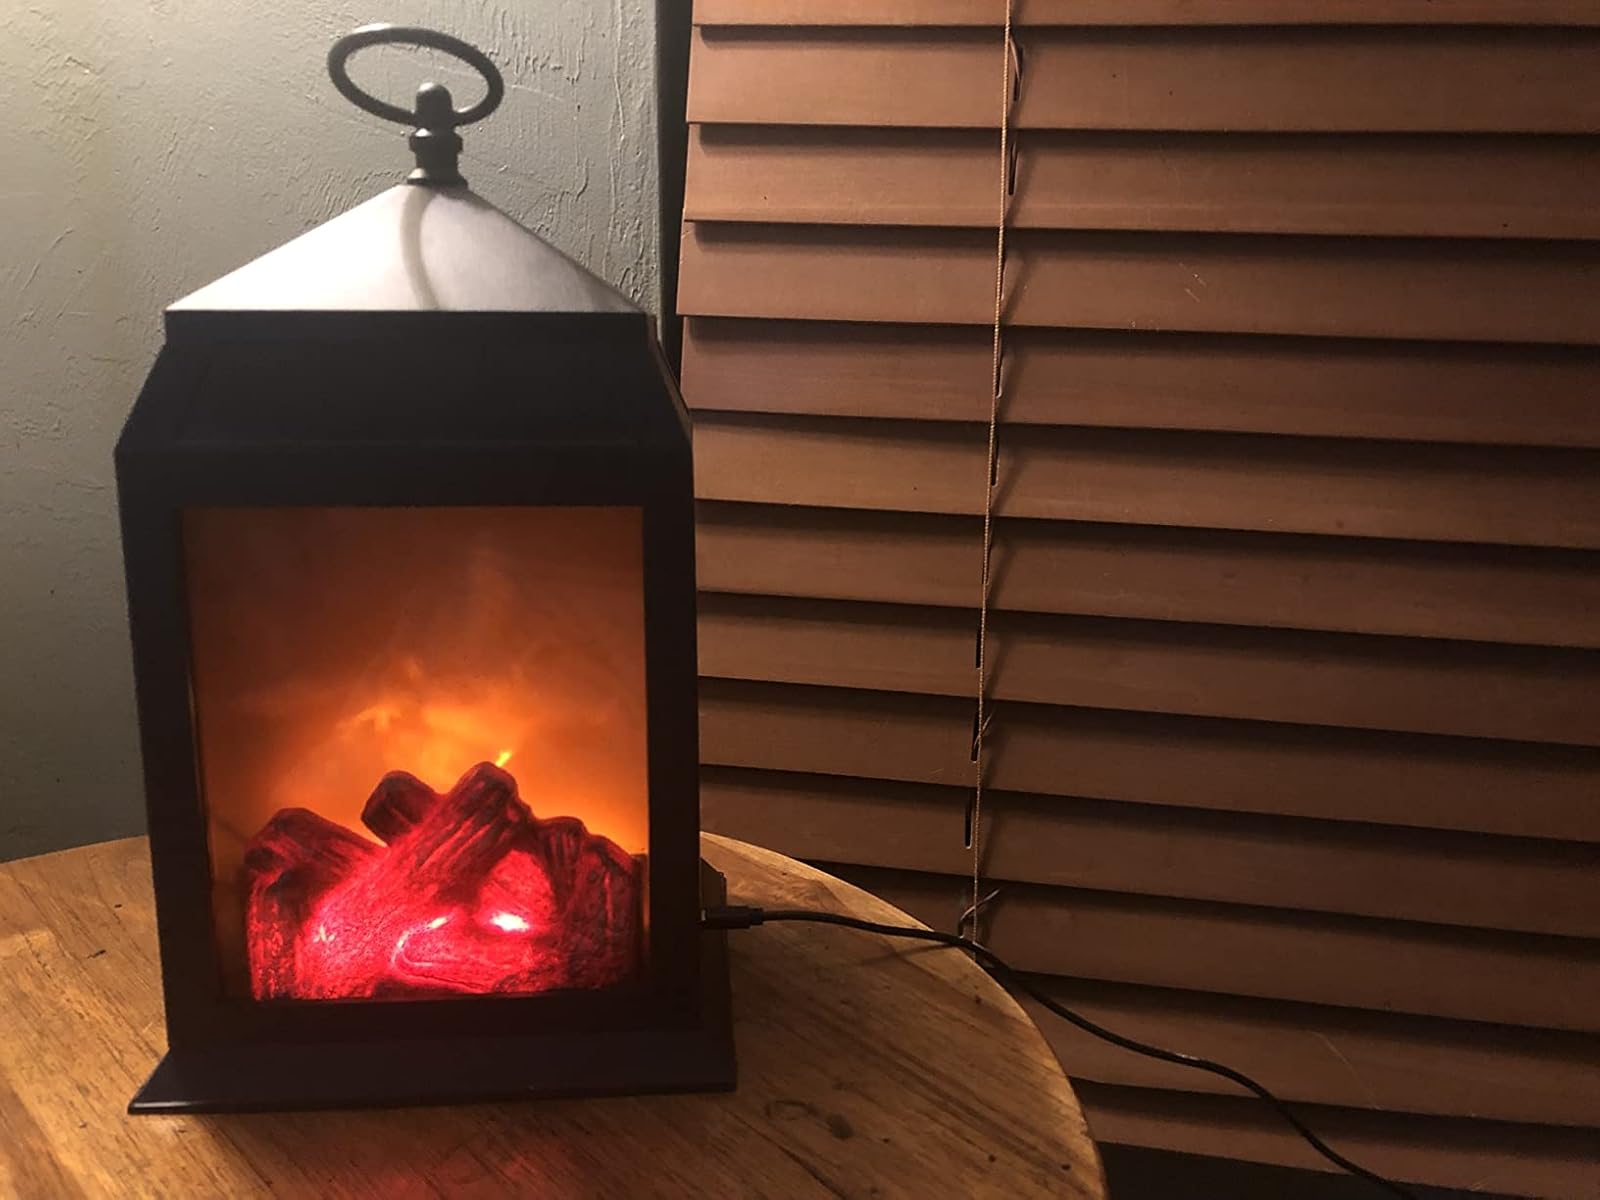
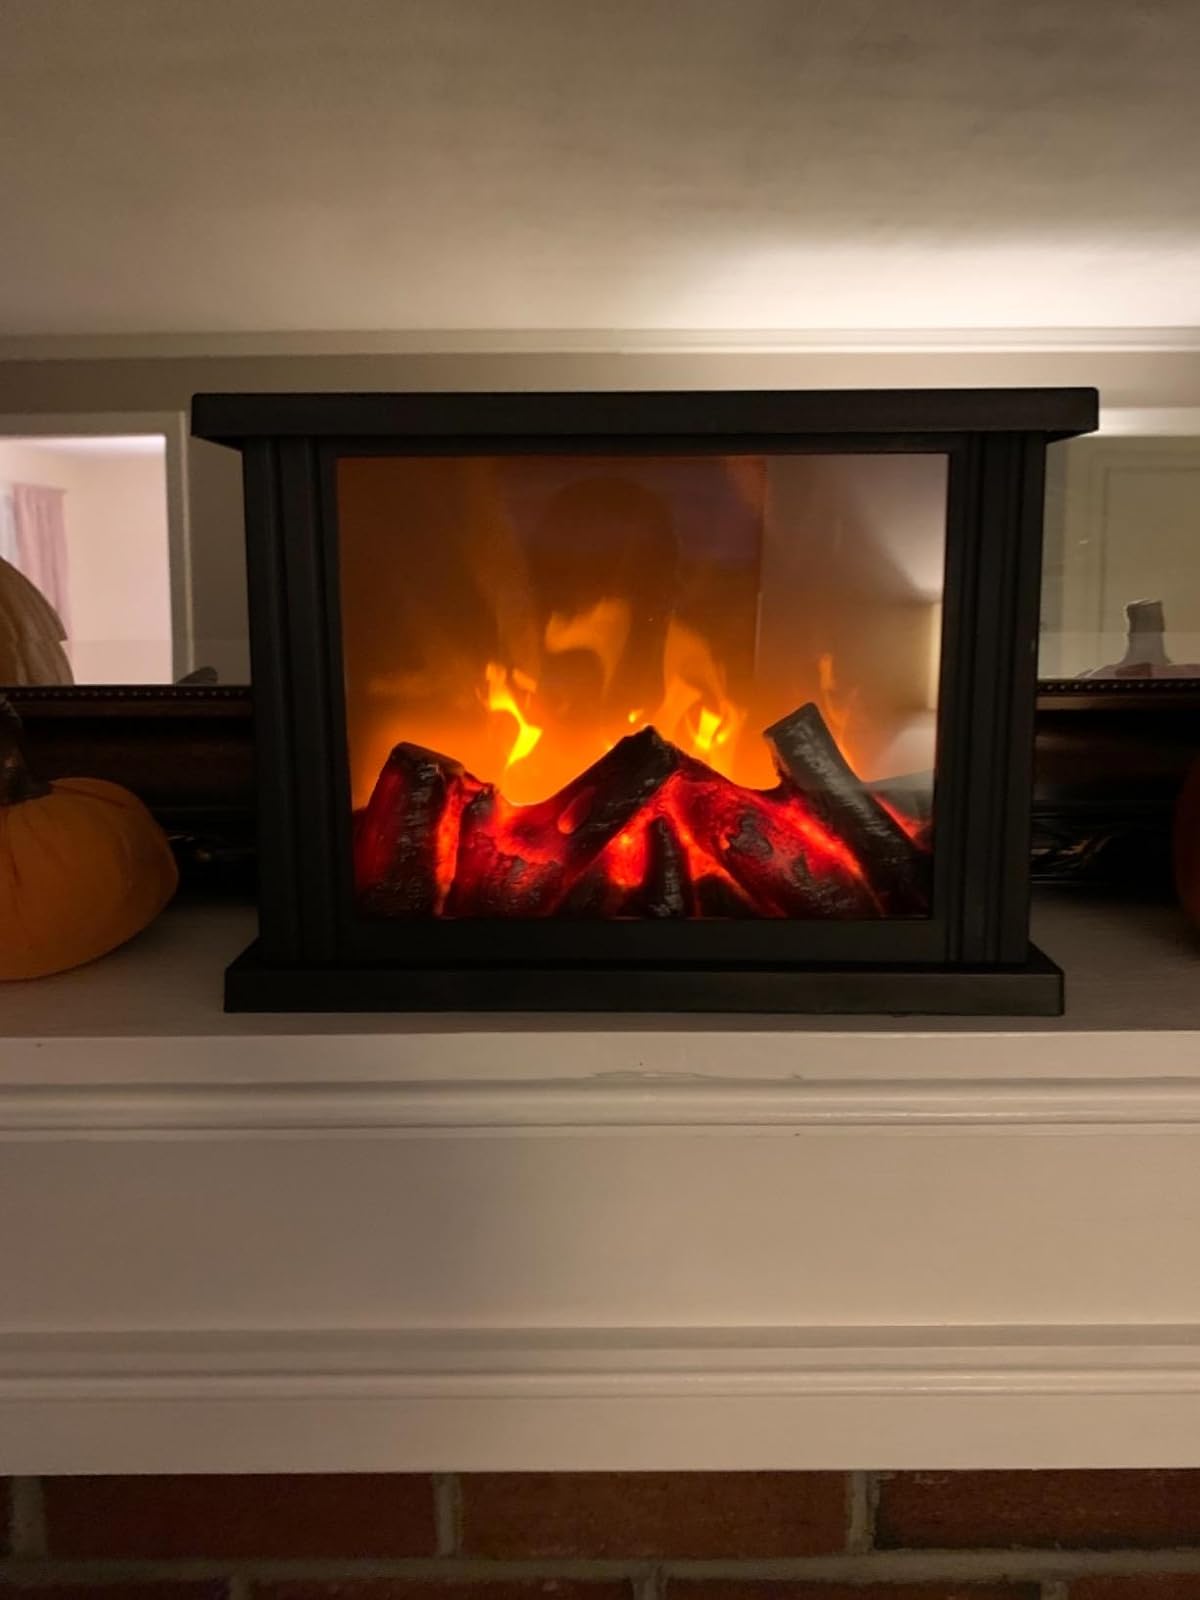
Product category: lantern
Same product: no